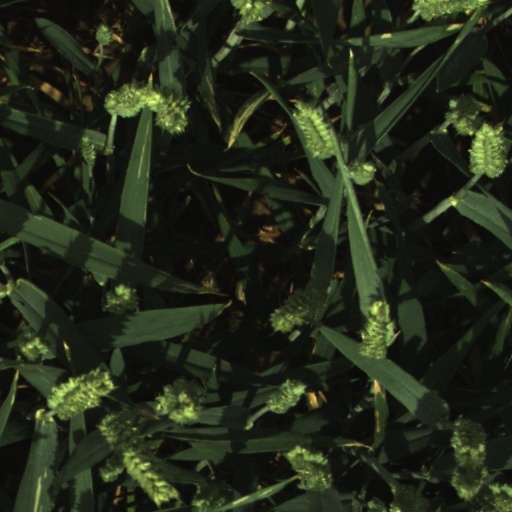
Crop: wheat